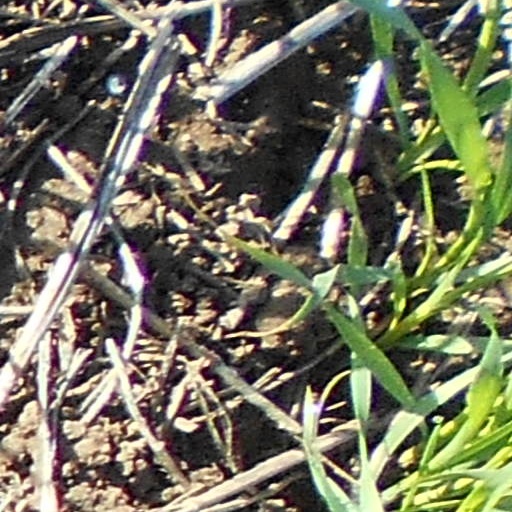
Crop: wheat